List of mammals of Burkina Faso

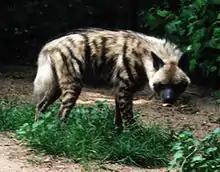
Striped hyena

There are over 260 species of carnivorans, the majority of which eat meat as their primary dietary item. They have a characteristic skull shape and dentition.